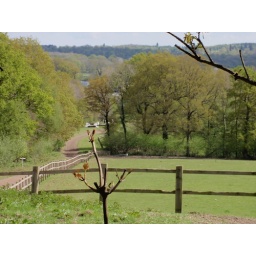
Mid-Sussex is definitely horse country, and openings in the forest are often turned to pasture and rides with exquisite views.